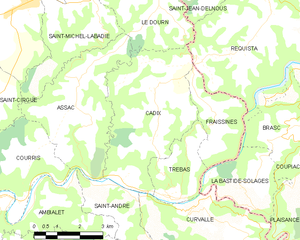
Carte des communes françaises Cadix
Cadix est une commune française située dans le département du Tarn, en région Occitanie.